Giuseppe Mangiarotti

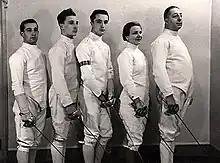
Giuseppe Mangiarotti, first at right, with his wife and sons, Dario, Mario and Edoardo

Giuseppe Mangiarotti (27 May 1883 – 24 October 1970) was an Italian fencer. He competed in the individual and team épée events at the 1908 Summer Olympics. His sons Dario, Mario and Edoardo were also fencers.